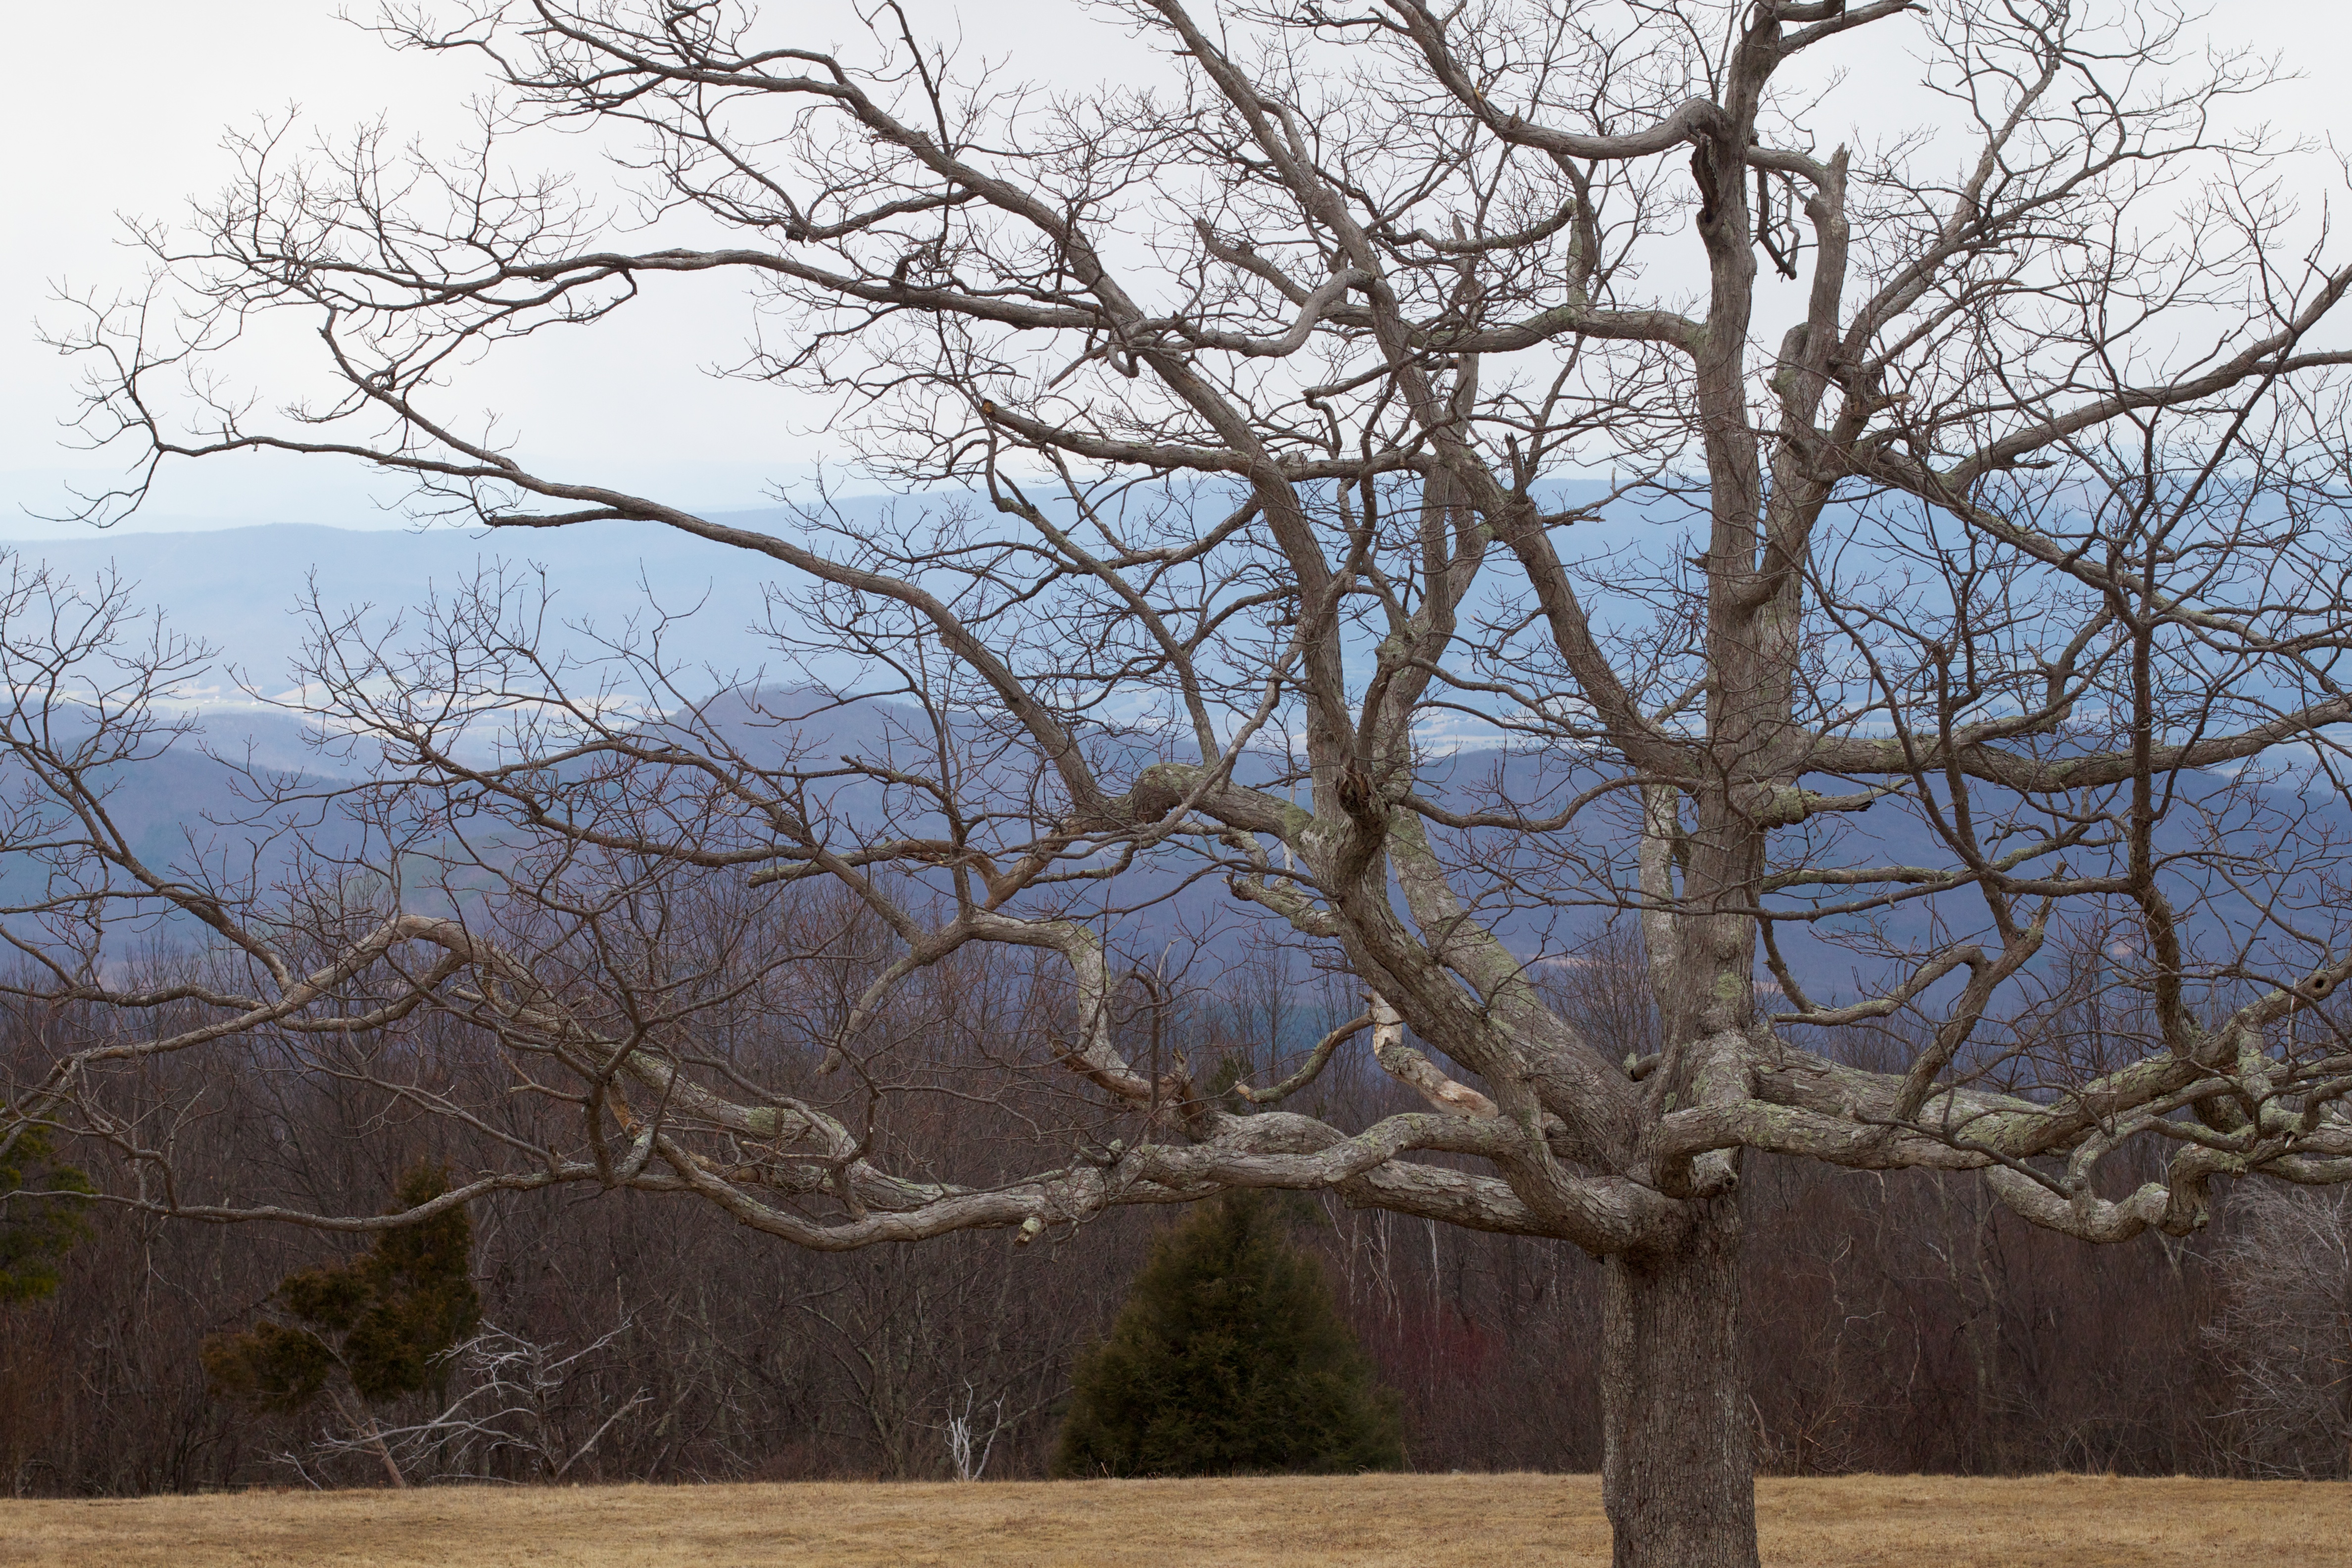
landscape, tree, nature, branch, winter, plant, wood, leaf, flower, autumn, season, oak, woodland, rural area, woody plant